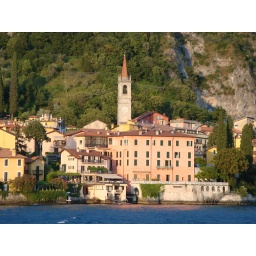
Our hotel is the whitish building in the middle with the boat dock and hedges on the terrace